Linda B. Buck

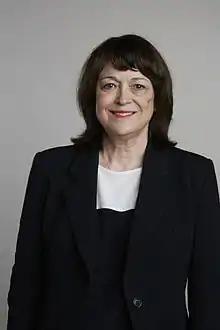
Buck in 2015

Linda Brown Buck (born January 29, 1947) is an American biologist best known for her work on the olfactory system. She was awarded the 2004 Nobel Prize in Physiology or Medicine, along with Richard Axel, for their work on olfactory receptors. She is currently on the faculty of the Fred Hutchinson Cancer Research Center in Seattle.